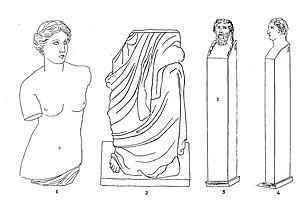
Dessin de la Vénus de Milo au moment de la découverte.
La Vénus de Milo est une statue en marbre représentant vraisemblablement la déesse Aphrodite, retrouvée sans ses bras dans l'île grecque de Milos en 1820. C'est une œuvre de l'époque hellénistique, créée vers 150-130 av. J.-C.